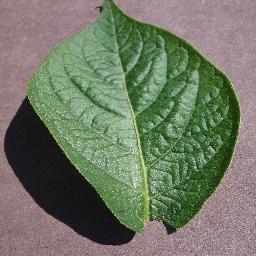
Etiqueta: Sana